Campo Ma'an National Park

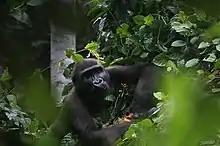
Image of a gorilla from the WWF habituation program at Campo Ma'an National Park.

Campo Ma'an National Park is biodiversity hotspot, with a wide range of plant and animal species, including several taxonomic endemics. Mammal species include forest elephants, duikers, hippos, bush pigs, giant pangolins, black colobus, mandrills and leopards. A small population of forest buffalo reside in the southern area of the park. Campo Ma'an National Park harbours populations of critically endangered western lowland gorilla and endangered central chimpanzee. The area is considered a priority landscape for conservation of western lowland gorillas and central chimpanzees by the IUCN and the park is the site of an ongoing gorilla habituation project. Reptile species reported are 122, and fish species are 165. A survey of millipedes, conducted in 2015, reports 27 species in the Campo Ma'an National Park, the most abundant being "Aporodesmus gabonicus." It is also one of the 33 bird identified areas in the southwestern corner of Cameroon, and has more than 300 bird species. The forest type is mainly closed evergreen canopy, and is described as "Atlantic Biafran forest" with many plant species in the Caesalpiniaceae family. There are 29 species of plants occurring uniquely within park boundaries. A rare and critically endangered orchid from the genus Distylodon was discovered in the nearby village of Bifa; assessments are ongoing to detect further occurrence of this species within the protected area. Total plant species are reported at 256, with 22 listed as endangered by the IUCN. The forest region containing the Campo Ma'an National Park is believed to have persisted as a tropical rainforest throughout the Pleistocene era, based on the distribution of slowly dispersing plants species and high degrees of endemism. Selective logging took place in 1994–1995, leaving logging roads through the reserve area. The park is subject to many threats to its ecosystem, mainly due to logging, poaching, agricultural activities and coastal development. Construction of the Memve’ele hydroelectric dam and the Kribi deep-sea port represent additional threats to the biodiversity of the region. Due to the high biodiversity and need for continued and sustainable conservation, Campo Ma'an has been proposed as a pilot ecotourism site.